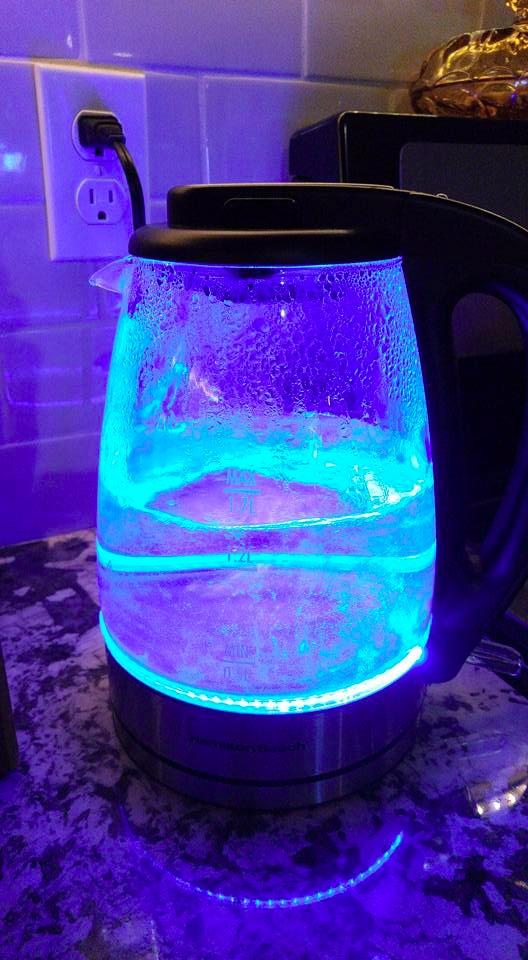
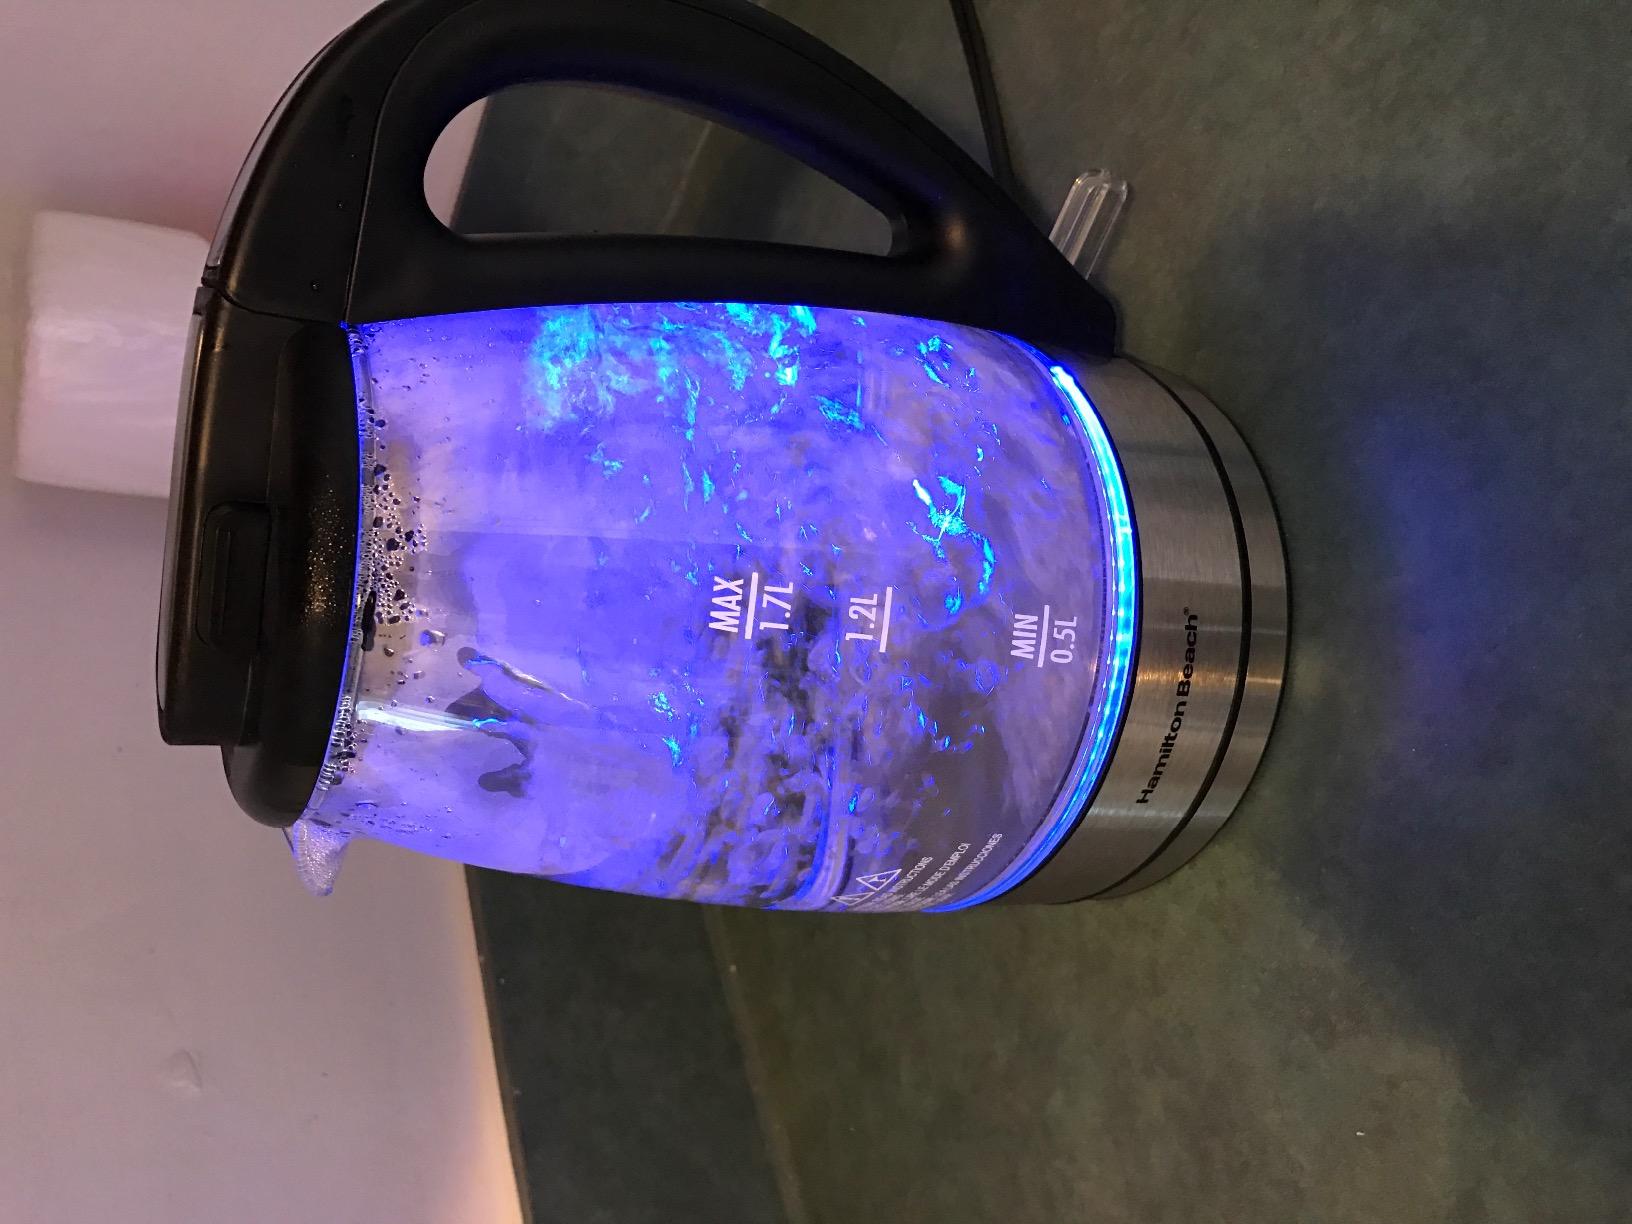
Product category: items_kettle
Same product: yes